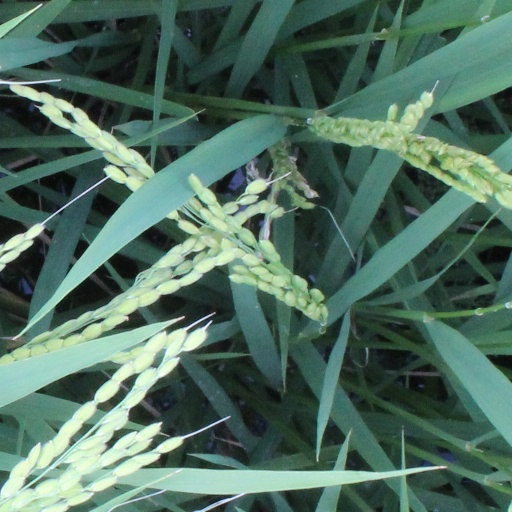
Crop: rice